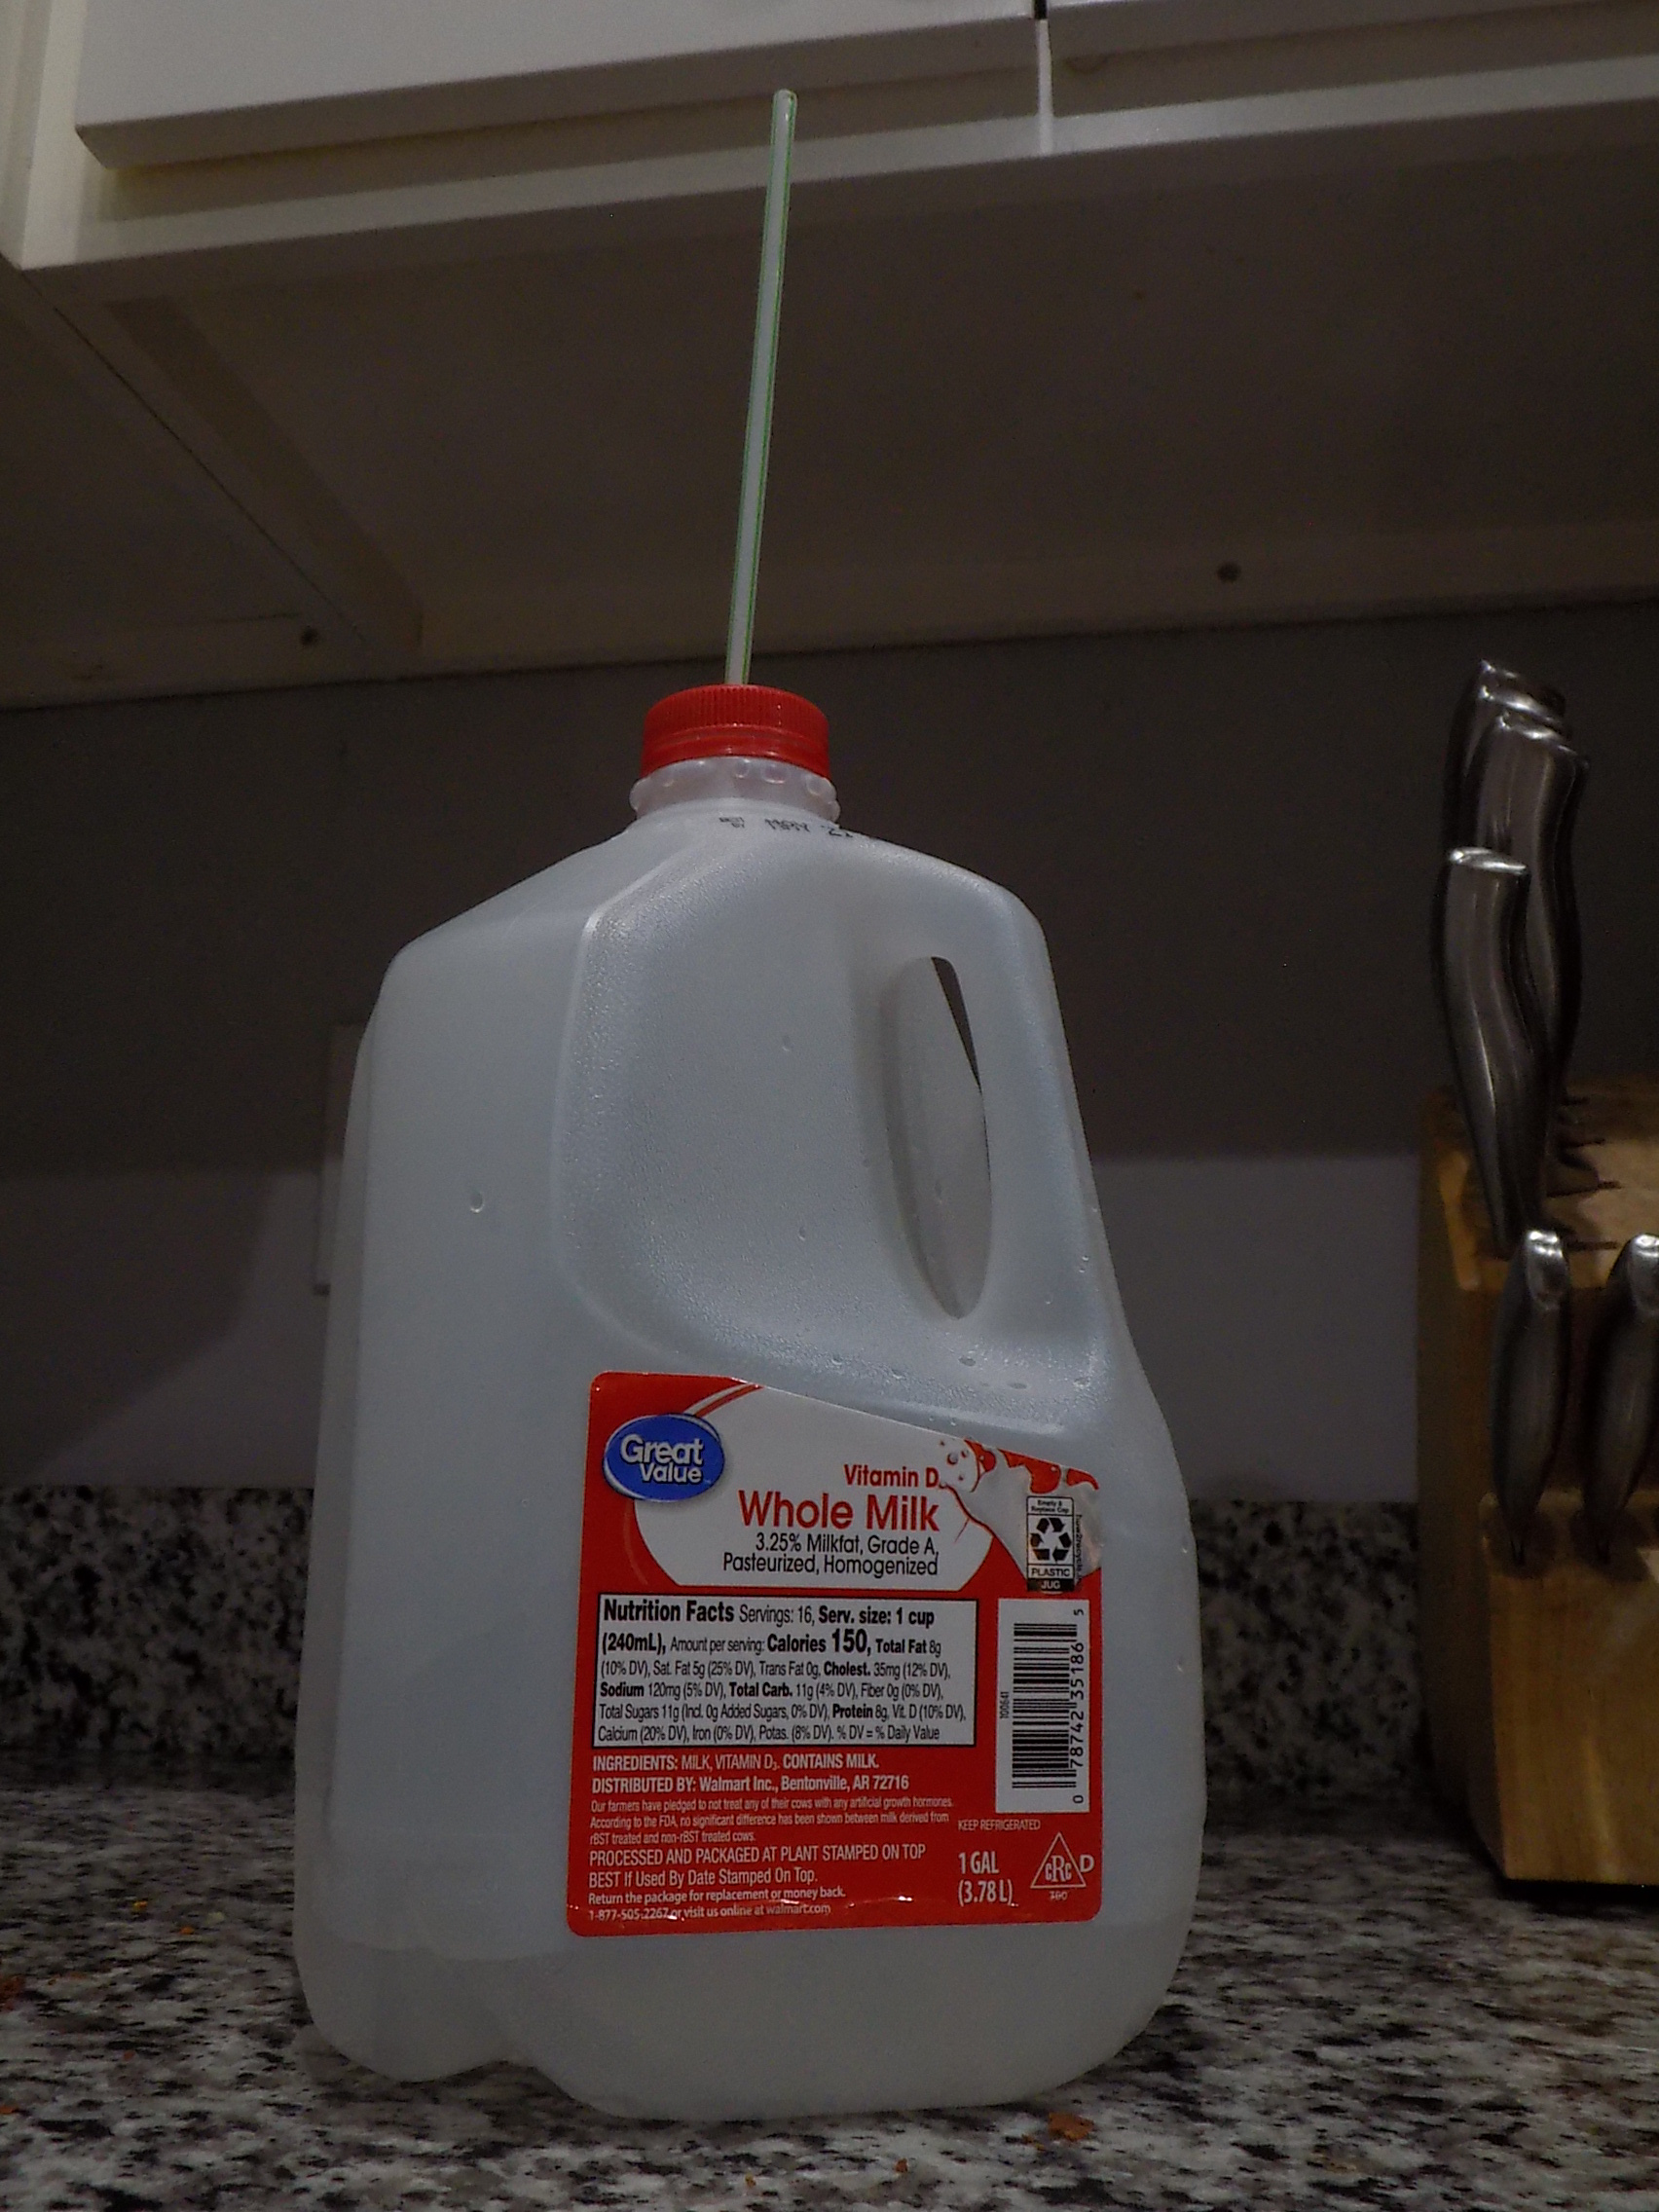
Waste category: plastic